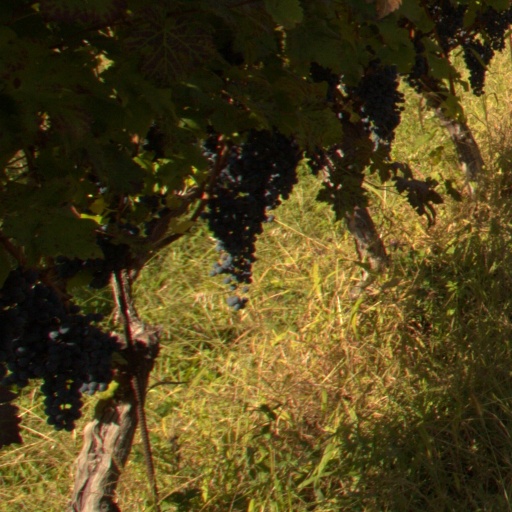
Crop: grape